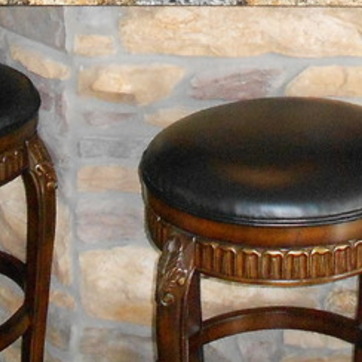
Material: leather